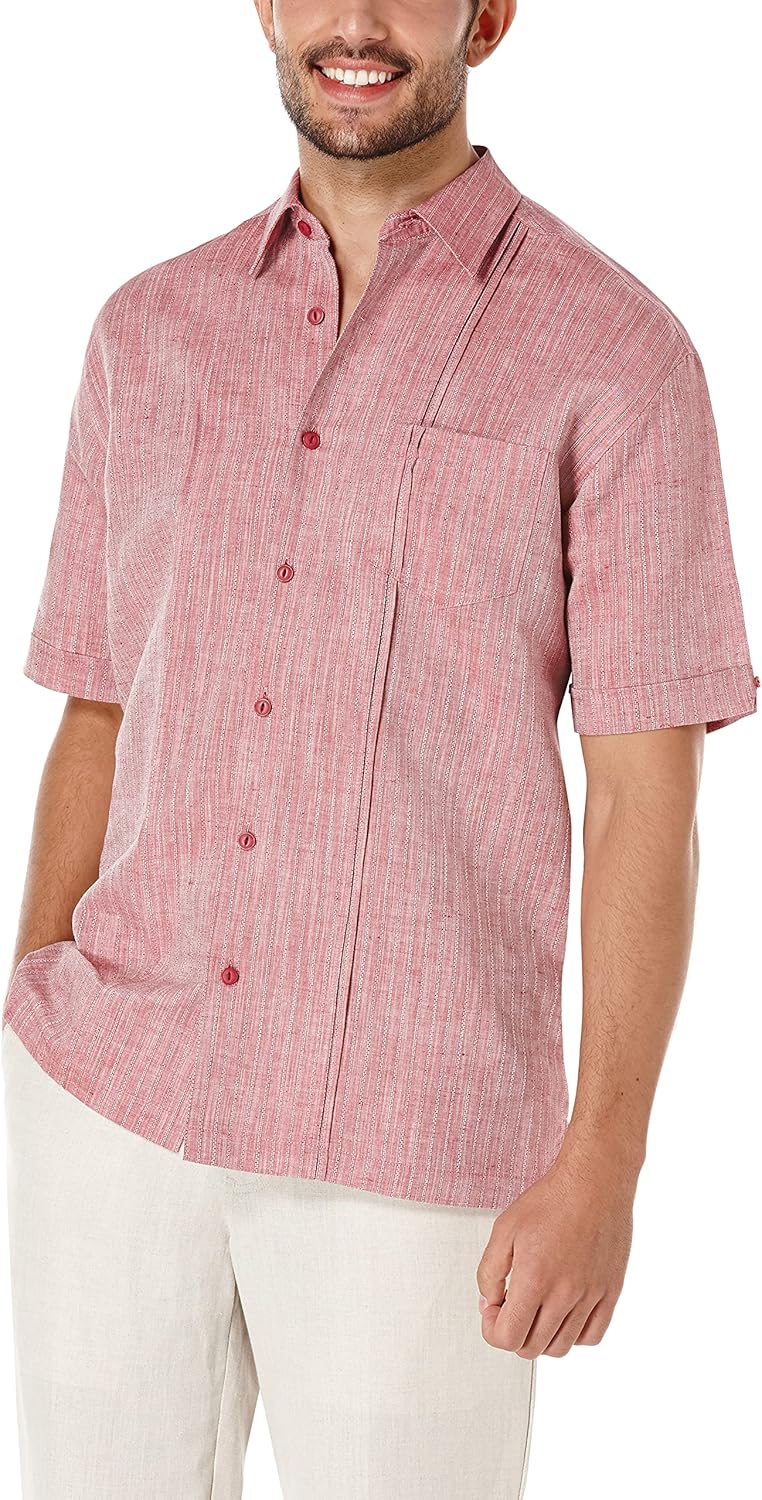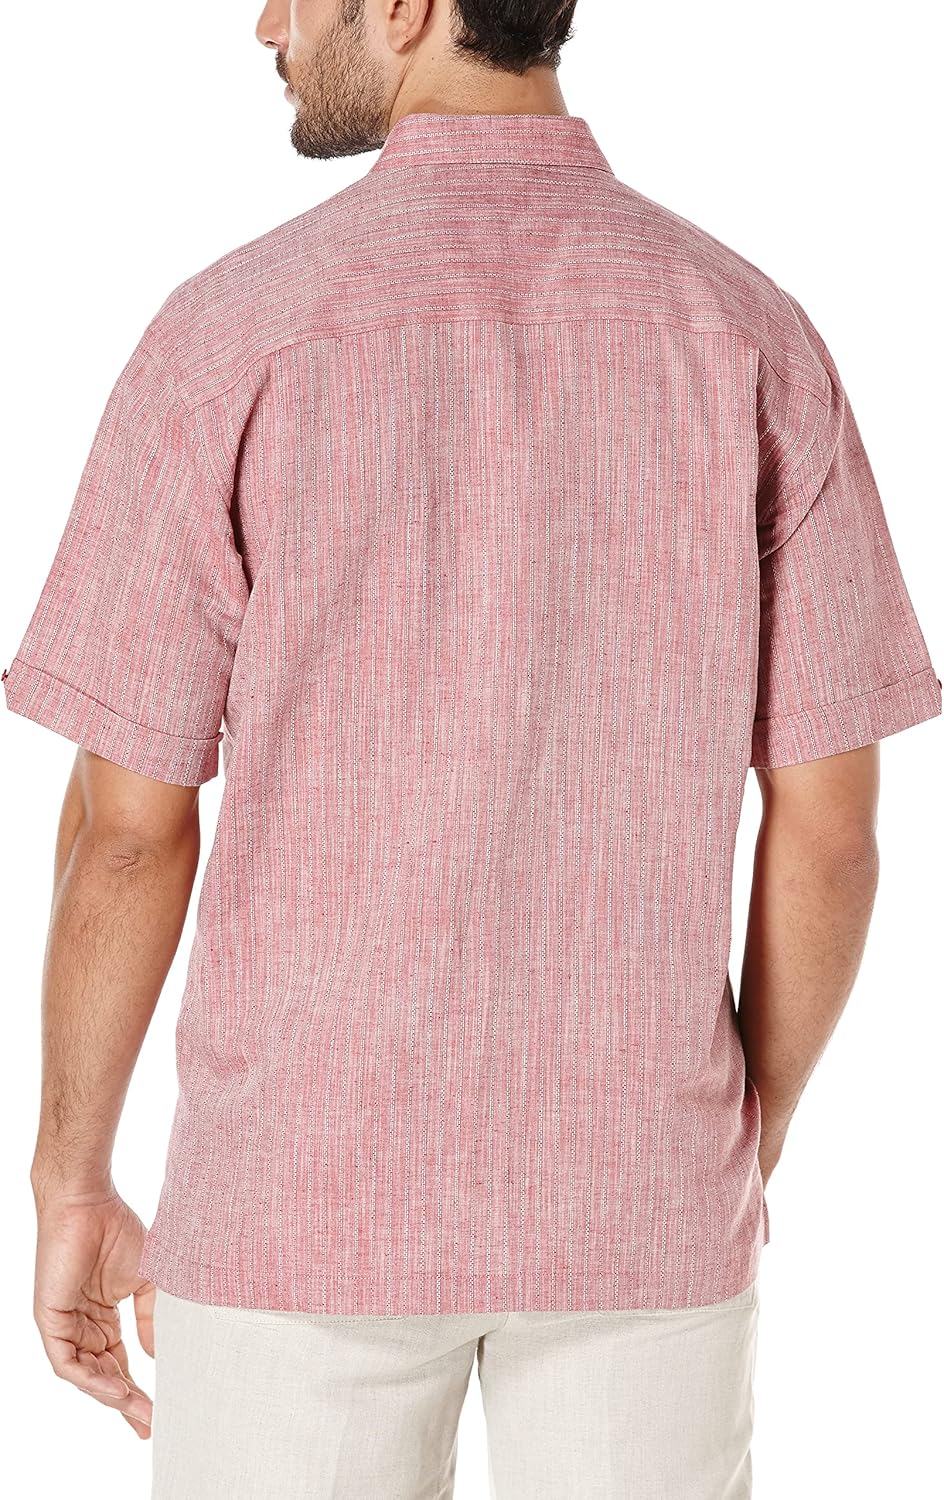
Cubavera Men's Center Tucking Dobby Stripe Short Sleeve Woven Shirt
Category: AMAZON FASHION
Center tucking dobby stripe short sleeve woven shirt
Features: 100% Linen | Imported | Machine Wash | Dobby woven | Point collar